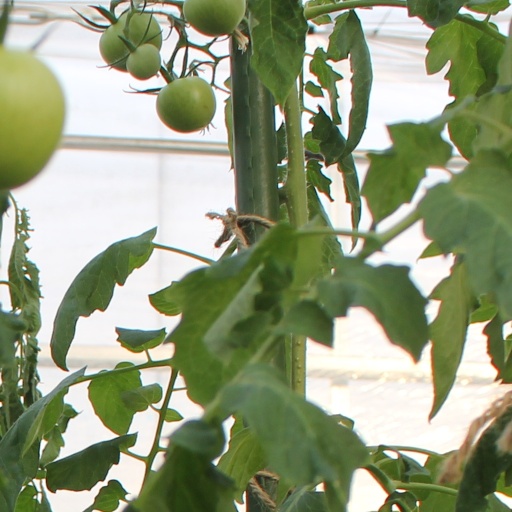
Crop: tomato